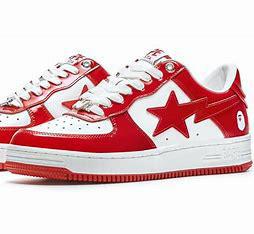
Brand: BAPE
Model: Bapesta